Dave Attwood

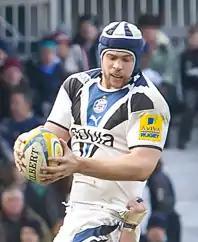
Attwood in 2012

Dave Attwood (born 5 April 1987) is an English former rugby union player who played as a Lock. In 2017 he was described as a "big traditional tight-head lock, a master of the set piece, indeed arguably the best scrummaging second row in the country". He has previously played for Bristol Bears, over two spells, Gloucester and Toulon.